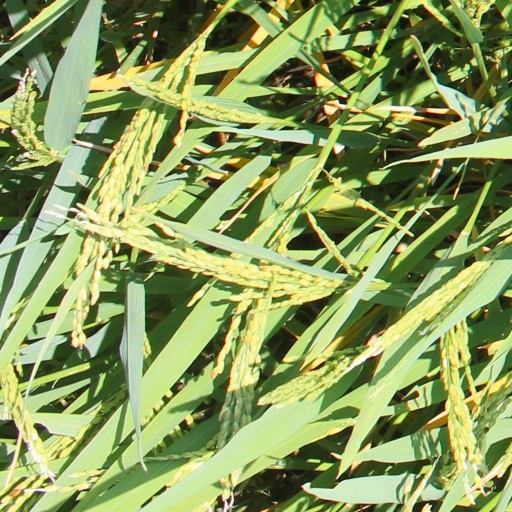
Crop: rice